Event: Nepal Earthquake
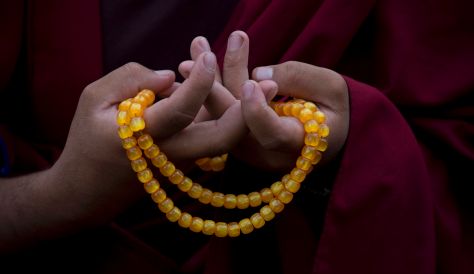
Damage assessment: no_damage